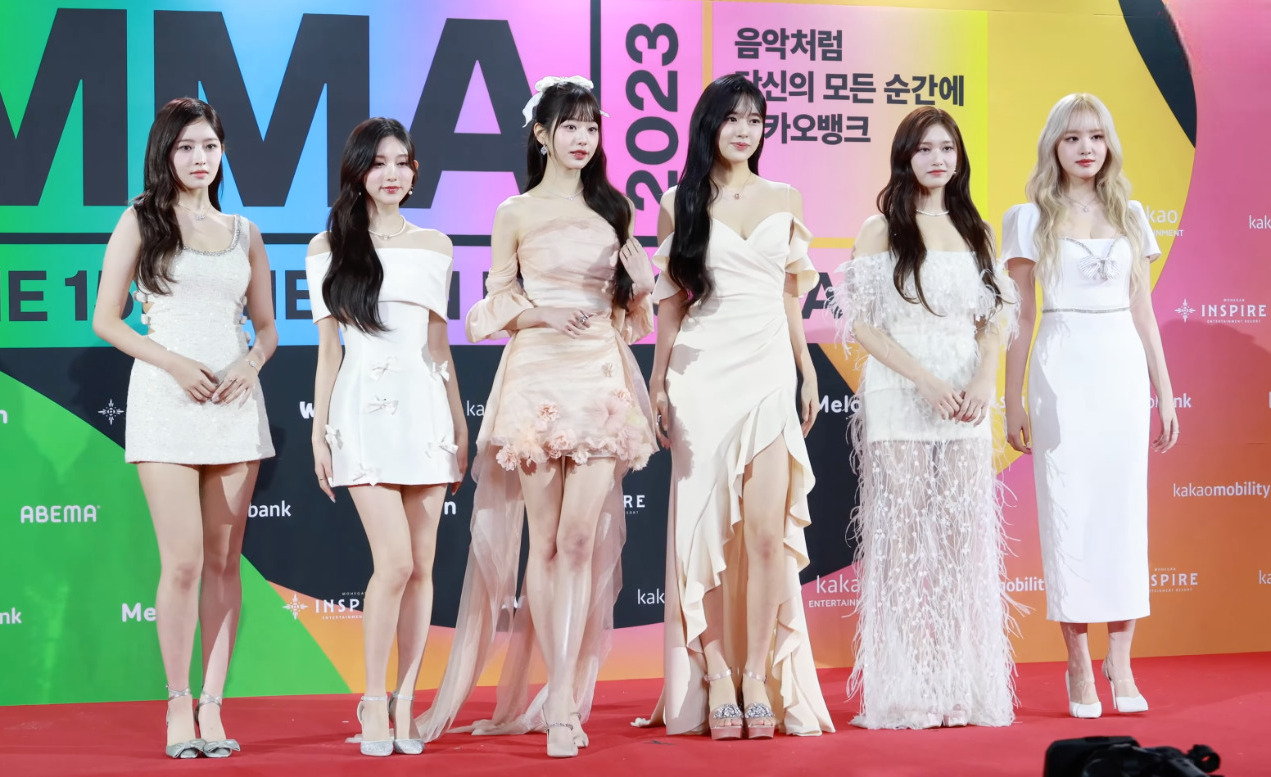
ไอฟ์

| name = ไอฟ์
| image = 2023 MMA IVE.jpg
| image_upright = 1.15
| landscape = yes
| alt = ไอฟ์ในปี ค.ศ. 2023
| caption = ไอฟ์ในปี ค.ศ. 2023จากซ้ายไปขวา: เรย์, กาอึล, ว็อนย็อง, ยูจิน, อีซอ และลิซ
| origin = โซล เกาหลีใต้
| genre = เคป็อป
| years_active = 2021–ปัจจุบัน
* กาอึล
* อัน ยู-จิน|ยูจิน
* เรย์
* ชัง ว็อน-ย็อง|ว็อนย็อง
* ลิซ
* อีซอ
ไอฟ์ (; หรือเขียนด้วยตัวใหญ่ทั้งหมด; ) เป็นเกิร์ลกรุปเกาหลีใต้ก่อตั้งโดยสตาร์ชิปเอนเตอร์เทนเมนต์ กลุ่มประกอบด้วยสมาชิกหกคนคือ กาอึล, อัน ยู-จิน|ยูจิน, เรย์, ชัง ว็อน-ย็อง|ว็อนย็อง, ลิซ และอีซอ ไอฟ์ได้รับการยอมรับจากเพลงที่ติดหูและการสำรวจธีมของการรักตัวเองในเพลงของพวกเธอ
*
*
*
*
พวกเธอเปิดตัวเมื่อวันที่ 1 ธันวาคม 2021 ด้วยซิงเกิลอัลบั้ม"อีเลฟเวน" ตามมาด้วยซิงเกิลอัลบั้ม"เลิฟไดฟ์" โดยกลายเป็นเลิฟไดฟ์ (เพลง)|ซิงเกิลของไอฟ์ที่ได้อันดับหนึ่งของเซอร์เคิลดิจิทัลชาร์ต และเป็นList of Circle Digital Chart number ones of 2022|ซิงเกิลที่มีผลงานดีที่สุดแห่งปี และได้รับรางวัลเพลงแห่งปีจากเอเชียอาร์ติสต์อะวอดส์ ครั้งที่ 7|เอเชียอาร์ติสต์อะวอดส์, โกลเดนดิสก์อะวอดส์ ครั้งที่ 37|โกลเดนดิสก์อะวอดส์, มามาอะวอดส์ 2022|มามาอะวอดส์ และเมลอนมิวสิกอะวอดส์ 2022|เมลอนมิวสิกอะวอดส์ นอกจากนี้ยังเป็นเพลงแรกของกลุ่มที่ติดสิบอันดับแรกในชาร์ต "Billboard" Global Excl. US ไอฟ์ประสบความสำเร็จกับเพลงอันดับหนึ่งครั้งที่สองด้วยอาฟเตอร์ไลก์ (เพลง)|ซิงเกิลของซิงเกิลอัลบั้มที่สาม"อาฟเตอร์ไลก์" ในปี 2023 กลุ่มได้วางจำหน่ายสตูดิโออัลบั้ม "I've Ive" ซึ่งประสบความสำเร็จในเชิงพาณิชย์ และมาพร้อมกับสองซิงเกิลคือ "Kitsch (song)|Kitsch" และ "I Am (Ive song)|I Am" ซึ่งทั้งสองก็ติดอันดับหนึ่งของเซอร์เคิลดิจิทัลชาร์ต ตามมาด้วยการวางจำหน่ายอีพีแรก"I've Mine" ซึ่งประสบความสำเร็จอย่างมากเช่นกัน มาพร้อมกับสามซิงเกิล "Either Way (Ive song)|Either Way", "Off the Record (Ive song)|Off The Record" และ "Baddie (song)|Baddie"
==ชื่อ==
ไฟล์:Ive logo (Black).svg|thumb|upright|right|โลโก้ทางการของไอฟ์
ชื่อกลุ่มไอฟ์ (Ive) ย่อมาจาก "I have" โดยพาดพิงถึงแนวคิดในการแสดงสิ่งที่ "ฉันมี" (I have) ให้กับผู้ชมด้วยความมั่นใจ โดยที่แทนที่จะบอกเล่าเรื่องราวของการเติบโต กลุ่มพยายามที่จะนำเสนอ "เกิร์ลกรุปที่สมบูรณ์แบบ" ตั้งแต่เริ่มต้น
== ประวัติ ==
=== 2017–2021: กิจกรรมก่อนเปิดตัว ===
ว็อนย็องและยูจินเข้าร่วมรายการแข่งขันเรียลลิตี"พรอดิวซ์โฟร์ตีเอต"ในปี 2018 ว็อนย็องจบอันดับที่ 1 และยูจินจบอันดับที่ 5 และกลายเป็นสมาชิกของเกิร์ลกรุปไอซ์วัน พวกเธอโปรโมตร่วมกับวงจนกระทั่งยุบวงเมื่อวันที่ 29 เมษายน 2021
ในปี 2017 กาอึลได้เข้าร่วมในรอบแรกของการแข่งขัน Incheon Dance Competition เธอได้รับเลือกให้ออดิชันทันทีและกลายเป็นเด็กฝึกหัดภายใต้สตาร์ชิปเอนเตอร์เทนเมนต์ ในปี 2018 เรย์เข้าร่วมสตาร์ชิปเอนเตอร์เทนเมนต์หลังจากผ่านการออดิชันรายการ Loen Friends Global Audition ในญี่ปุ่น การออดิชันของเรย์ดึงดูดความสนใจของกรรมการด้วยเสียงที่ชัดเจนของเธอ และในเดือนพฤษภาคมของปีนั้น เธอได้มาที่เกาหลีและเริ่มฝึก อีซอเป็นส่วนหนึ่งของนางแบบเอสเอ็มเอนเตอร์เทนเมนต์|เอสเอ็มคิดส์Cite web|date=November 7, 2021|title="태연 언니처럼 될래요"…SM이 선택한 키즈 모델 15명 중앙일보 |url-status=bot: unknown |website=web.archive.org ลิซได้รับเลือกให้เข้าร่วมรายการ 2019 Starship Open Audition และได้เป็นเด็กฝึกหัดภายใต้สตาร์ชิปเอนเตอร์เทนเมนต์
===2021: บทนำและเปิดตัวด้วย"อีเลฟเวน"===
วันที่ 2 พฤศจิกายน สตาร์ชิปเอนเตอร์เทนเมนต์ประกาศว่าจะเปิดตัวเกิร์ลกรุปวงใหม่เป็นครั้งแรกนับตั้งแต่เปิดตัวคอสมิกเกิลส์ในปี 2016 ตั้งแต่วันที่ 3 ถึง 8 พฤศจิกายน มีการเปิดตัวสมาชิกพร้อมภาพถ่ายออกมา (ยูจิน กาอึล ว็อนย็อง ลิซ เรย์ และอีซอ ตามลำดับ) วันที่ 8 พฤศจิกายน สตาร์ชิปเปิดเผยว่ากลุ่มจะเปิดตัวในวันที่ 1 ธันวาคม สองวันต่อมามีการประกาศว่าจะเปิดตัวด้วยซิงเกิลอัลบั้ม "อีเลฟเวน" วันที่ 1 ธันวาคม กลุ่มได้เปิดตัวซิงเกิลอัลบั้ม"อีเลฟเวน"และมีเพลงหลักในชื่อเดียวกัน กลุ่มได้ออกอากาศครั้งแรกในรายการมิวสิกแบงก์ของเคบีเอส|เคบีเอส 2 เมื่อวันที่ 3 ธันวาคม เพื่อแสดงเพลง "อีเลฟเวน (เพลง)|อีเลฟเวน"
ชาร์ตบิลบอร์ดวันที่ 14 ธันวาคม "อีเลฟเวน" ติดอันดับที่ 9 ในชาร์ต World Digital Song Sales และติดชาร์ต Billboard Global 200|"Billboard" Global 200 และ "Billboard" Global Excl. US เป็นเวลาสิบสี่สัปดาห์ติดต่อกัน เพลงนี้ยังติดอันดับชาร์ตเพลงยอดนิยมของ"บิลบอร์ด" โดยเปิดตัวในชาร์ต Top User Generated Songs ของ"บิลบอร์ด"เจแปน และเข้าสู่ชาร์ต Billboard Japan Hot 100|Japan Hot 100 และในขณะเดียวกัน ไอฟ์ก็ติดชาร์ต "Billboard" Artist 100 เป็นครั้งแรก "Eleven" ติดอันดับสูงสุดที่อันดับ 2 ของเซอร์เคิลดิจิทัลชาร์ต และสตรีมมิงชาร์ต
วันที่ 8 ธันวาคม หนึ่งสัปดาห์หลังจากเปิดตัว ไอฟ์ได้รับรางวัลรายการเพลงเป็นครั้งแรกในรายการ"โชว์แชมเปียน"ของเอ็มบีซีเอ็ม|เอ็มบีซี ทำให้พวกเธอกลายเป็นเกิร์ลกรุปที่ได้อันดับหนึ่งเร็วที่สุดตั้งแต่เปิดตัว "อีเลฟเวน" ชนะในรายการเพลงถึง 13 ครั้ง รวมถึง Triple crown ในรายการ"มิวสิกแบงก์"ของเคบีเอส 2 โชว์! มิวสิกคอร์ของเอ็มบีซี และ"อินกีกาโย"ของเอสบีเอส นอกจากนี้ "อีเลฟเวน" ยังทำยอดขายอัลบั้มได้สูงสุดในสัปดาห์แรกที่วางจำหน่าย ซึ่งสูงที่สุดในบรรดาอัลบั้มเปิดตัวของเกิร์ลกรุป ในเดือนมกราคมของปีถัดมา ไอฟ์ได้แสดงบนเวทีส่งตัวในOlympic Hall|โอลิมปิกฮอลล์เพื่อส่งนักกีฬาระดับชาติของประเทศเกาหลีใต้ในโอลิมปิกฤดูหนาว 2022|คณะผู้แทนเกาหลีใต้ไปสู่โอลิมปิกฤดูหนาว 2022 มิวสิกวิดีโอเพลง "อีเลฟเวน" มียอดชมมากกว่า 100 ล้านเมื่อวันที่ 8 มีนาคม ค.ศ. 2022 ณ เดือนกรกฎาคม ค.ศ. 2023 "อีเลฟเวน" ติดอันดับชาร์ตเซอร์เคิลดิจิทัลชาร์ตเป็นเวลา 86 สัปดาห์ติดต่อกัน ต่อมา"Business Insider|คนวงใน"ยกให้ "อีเลฟเวน" ของไอฟ์เป็นหนึ่งในเพลงเปิดตัวที่ดีที่สุดตลอดกาลในวงการเคป็อป
===2022: "เลิฟไดฟ์" "อาฟเตอร์ไลก์" และเปิดตัวที่ญี่ปุ่น===
วันที่ 5 เมษายน ไอฟ์ได้ปล่อยซิงเกิลอัลบั้มที่สอง"เลิฟไดฟ์" โดยมีซิงเกิลในเลิฟไดฟ์ (เพลง)|ชื่อเดียวกัน หนึ่งสัปดาห์หลังวางจำหน่าย เพลงกลายเป็นไวรัลและมียอดชมถึง 200 ล้านครั้งสำหรับชาเลนจ์ในติ๊กต็อก "เลิฟไดฟ์" ขึ้นสู่อันดับหนึ่งในเซอร์เคิลดิจิทัลชาร์ต และกลายเป็นเพลงอันดับหนึ่งในเกาหลีใต้ ซิงเกิลมึการสตรีมถึง 28.9 ล้านครั้งและขายได้ 2,800 ชุดนอกสหรัฐในสัปดาห์แรกที่มีการติดตามยอดขาย ชาร์ตบิลบอร์ดวันที่ 23 เมษายน "เลิฟไดฟ์" ขึ้นสู่อันดับ 10 ในชาร์ต Global Excl. US กลายเป็นเพลงแรกของกลุ่มที่ขึ้นไปถึง 10 อันดับแรก และอยู่ในชาร์ต "Billboard" Global Excl. US เป็นเวลา 29 สัปดาห์ติดต่อกัน "เลิฟไดฟ์" ขึ้นสูงสุดที่อันดับ 9 ในชาร์ต Apple Music Global มิวสิกวิดีโอของเพลงนี้มียอดชมมากกว่า 100 ล้านครั้งเมื่อวันที่ 15 มิถุนายน "เลิฟไดฟ์" ขึ้นอันดับหนึ่งทั้ง Melon (online music service)|Melon Yearly Chart และ Circle Digital Yearly Chart ด้วยความสำเร็จเชิงพาณิชย์ของกลุ่ม "เลิฟไดฟ์" ได้รับรางวัลเพลงแห่งปีจากงานประกาศรางวัลต่าง ๆ ได้แก่ มามาอะวอดส์ 2022|มามาอะวอดส์ เมลอนมิวสิกอะวอดส์ 2022|เมลอนมิวสิกอะวอดส์ โกลเดนดิสก์อะวอดส์ ครั้งที่ 37|โกลเดนดิสก์อะวอดส์ และเอเชียอาร์ติสต์อะวอดส์ ครั้งที่ 8|เอเชียอาร์ติสต์อะวอดส์ กลุ่มยังได้รับรางวัลกลุ่มหญิงยอดเยี่ยมและศิลปินหน้าใหม่ยอดเยี่ยมจากเมลอนมิวสิกอะวอดส์ ศิลปินหน้าใหม่แห่งปีจากโกลเดนดิสก์อะวอดส์ พวกเธอยังได้รับรางวัลจากรายการดนตรีสิ้นปีมากมายจากจีนีมิวสิกอะวอดส์ เซอร์เคิลชาร์ตมิวสิกอะวอดส์ และโซลมิวสิกอะวอดส์
ไฟล์:아이브 - 뮤직뱅크 출근길 직캠 IVE MusicBank Fancam 220624.jpg|alt=ไอฟ์ในเดือนมิถุนายน ค.ศ. 2022|thumb|245x245px|ไอฟ์ในเดือนมิถุนายน ค.ศ. 2022
วันที่ 14 และ 15 พฤษภาคม ไอฟ์ได้แสดงที่ Kpop.Flex ในแฟรงก์เฟิร์ต ประเทศเยอรมนี ซึ่งจัดขึ้นที่ Waldstadion (Frankfurt)|Deutsche Bank Park ซึ่งถือเป็นการแสดงในต่างประเทศครั้งแรกของกลุ่มCite web|date=May 28, 2022|title='2022 KPOP FLEX(케이팝 플렉스) in 프랑크푸르트' 카이-몬스타엑스-마마무-NCT DREAM-(여자)아이들 출격!|website=CBC뉴스 CBCNEWS |language=ko หนึ่งเดือนต่อมา ไอฟ์ได้แสดงที่ Seoul Olympic Stadium|Jamsil Stadium ในกรุงโซล โดยเป็นส่วนหนึ่งของDream Concert (South Korea)|ดรีมคอนเสิร์ต ครั้งที่ 28
วันที่ 18 กรกฎาคม สตาร์ชิปเอนเตอร์เทนเมนต์ประกาศว่าไอฟ์จะคัมแบคในวันที่ 22 สิงหาคม ด้วยซิงเกิลอัลบั้มที่สาม"อาฟเตอร์ไลก์" และวางจำหน่ายพร้อมกับซิงเกิลในอาฟเตอร์ไลก์ (เพลง)|ชื่อเดียวกันเมื่อวันที่ 22 สิงหาคม "อาฟเตอร์ไลก์" มีบีทเพลงมาจากซิงเกิลฮิต "I Will Survive" ของ Gloria Gaynor "อาฟเตอร์ไลก์" ติดอันดับชาร์ตและขึ้นสู่อันดับหนึ่งในเซอร์เคิลดิจิทัลชาร์ต ทำให้กลุ่มมีเพลงอันดับหนึ่งสองเพลงในเกาหลีใต้ มิวสิกวิดีโอสำหรับ "อาฟเตอร์ไลก์" มียอดรับชม 57 ล้านครั้งบนยูทูบภายใน 3 วันนับจากการวางจำหน่าย เพลงขึ้นสู่อันดับ 9 ในชาร์ต "Billboard" Global Excl. US และขึ้นสูงสุดที่อันดับ 23 ในชาร์ต Spotify Global เพลงนี้ยังกลายเป็นเพลงแรกของกลุ่มที่บรรลุ Perfect all-kill ซึ่งเป็นความสำเร็จบนชาร์ตเพลงที่เพลงสามารถขึ้นอันดับหนึ่งในชาร์ตเรียลไทม์ รายวัน และรายสัปดาห์ของแพลตฟอร์มสตรีมเพลงต่าง ๆ ของเกาหลีใต้พร้อมกัน ได้แก่ Melon (online music service)|เมลอน, Bugs! (streaming service)|บักส์, Genie Music|จีนีมิวสิก และยูทูบมิวสิก "อาฟเตอร์ไลก์" ชนะในMusic programs of South Korea|รายการเพลง 14 ครั้ง กลายเป็นเพลงที่มีการชนะมากที่สุดในปีนั้น ต่อมาอัลบั้มขายได้มากกว่า 1,700,000 ชุดAccumlated sales for "After Like":
*
*
วันที่ 10 สิงหาคม มีการประกาศผ่านทางเว็บไซต์ทางการของญี่ปุ่นของไอฟ์ว่าพวกเธอจะเปิดตัวในญี่ปุ่นในช่วงฤดูใบไม้ร่วงปี ค.ศ. 2022 วันที่ 8 กันยายน มีการประกาศว่าไอฟ์จะวางจำหน่าย "อีเลฟเวน" เวอร์ชันญี่ปุ่นในวันที่ 19 ตุลาคม มิวสิกวิดีโอสำหรับ "อีเลฟเวน" เวอร์ชันภาษาญี่ปุ่นเผยแพร่ล่วงหน้าเมื่อวันที่ 19 กันยายน และวางจำหน่ายเมื่อวันที่ 19 ตุลาคม ซิงเกิลอัลบั้ม "Eleven -Japanese version-" ประกอบด้วย "อีเลฟเวน" และ A-side and B-side|b-side "Queen of Hearts" ซึ่งเป็นเพลงต้นฉบับภาษาญี่ปุ่นเพลงแรกของไอฟ์cite web|trans-title=IVE Japan Debut! Japan's first single "ELEVEN -Japanese ver.-" will be released on October 19 A special lottery event for purchasers will also be held! |website=Tower JP |language=ja |date=September 9, 2022 |title=IVE｜遂に日本デビュー！日本ファーストシングル『ELEVEN -Japanese ver.-』10月19日発売｜購入者限定スペシャル抽選イベントも開催！ อัลบั้มขายได้ 88,312 ชุดในสัปดาห์แรกบน"Billboard Japan|บิลบอร์ดเจแปน" และได้รับการรับรองระดับโกลด์จากสมาคมผู้ประกอบกิจการเพลงของญี่ปุ่น วันที่ 15 ตุลาคม ไอฟ์ได้แสดงในวันที่ 2 ของเคคอนญี่ปุ่นที่สนามกีฬาอาริอาเกะในโตเกียว ประเทศญี่ปุ่น วันที่ 16 พฤศจิกายน ไอฟ์ได้เปิดตัว "After Like" Holiday Remix พวกเธอได้เข้าร่วมใน "Spotify Holiday Single" ประจำปีของสปอติฟาย ซึ่งประกอบด้วยเพลงโครงการที่นำเสนอโดยศิลปินต่าง ๆ ที่ได้รับการคัดสรรโดยตรงจากสปอติฟายก่อนเทศกาลคริสต์มาสสิ้นปี ไอฟ์เป็นศิลปินเกาหลีกลุ่มแรกที่เข้าร่วมในโครงการ Holiday Singles ประจำปี โดยตีความเพลงของพวกเธอใหม่เป็นเวอร์ชันรีมิกซ์ช่วงวันหยุดและเผยแพร่บนสปอติฟายทั่วโลกโดยเฉพาะ ในวันที่ 26 พฤศจิกายน ไอฟ์ได้รับรางวัลแดซัง (รางวัลใหญ่) เป็นครั้งแรกสำหรับMelon Music Award for Song of the Year|เพลงแห่งปีจากงานเมลอนมิวสิกอะวอดส์ 2022 ต่อมาพวกเธอได้รับรางวัลแดซังอีก 3 ครั้งจากงานประกาศรางวัลต่าง ๆ วันที่ 20 ธันวาคม ค.ศ. 2022 มีการประกาศว่าไอฟ์จะปรากฏตัวบนปกนิตยสาร "Vogue Korea" ฉบับเดือนมกราคม ค.ศ. 2023 และกลายเป็นList of Vogue Korea cover models|กลุ่มที่ 5 ที่ได้ขึ้นปกนิตยสาร "Vogue Korea" ต่อจากบิกแบง (วงดนตรีเกาหลีใต้)|บิกแบง, เอ็กโซ, แบล็กพิงก์ และบีทีเอส (กลุ่มนักร้อง)|บีทีเอส
===2023–ปัจจุบัน: "ไอฟ์ไอฟ์" ทัวร์ และ"ไอฟ์ไมน์"===
== สมาชิก ==
* อัน ยู-จิน|ยูจิน (, ) – หัวหน้าวง, นักร้อง
* กาอึล (, ) – นักเต้น, แร็ปเปอร์
* เรย์ (, ) – แร็ปเปอร์, นักร้อง
* ชัง ว็อน-ย็อง|ว็อนย็อง (, ) – นักร้อง
* ลิซ (, ) – นักร้อง
* อีซอ (, ) – นักร้อง
== ผลงานเพลง ==
* "ไอฟ์ไอฟ์" (2023)
== ผลงานวิดีโอ ==
===มิวสิกวิดีโอ===
| class="wikitable plainrowheaders" style="text-align:center"
! scope="col" | ชื่อ
! scope="col" | ปี
! scope="col" | ผู้กำกับ
! scope="col" | อ้างอิง
|-
! scope="row" | "Eleven"
| 2021
| Jinooya Makes
|
|-
! scope="row" | "Love Dive"
| rowspan="3" | 2022
| rowspan="2" | Haus of Team
|
|-
! scope="row" | "After Like"
|
|-
! scope="row" | "Eleven" (Japanese ver.)
| Highqualityfish
|
|-
! scope="row" | "Kitsch"
| rowspan="7" | 2023
| Haus of Team
|
|-
! scope="row" | "I Am"
| Highqualityfish
|
|-
! scope="row" | "Wave"
| VIA (Jimmy)
|
|-
! scope="row" | "I Want"
| PinkLabel Visual
|
|-
! scope="row" | "Either Way"
| Yu Kwang-goeng
|
|-
! scope="row" | "Off the Record"
| Lee Hye-in(2eehyeinfilm)
|
|-
! scope="row" | "Baddie"
| Lafic
|
|-
|
===วิดีโออื่น===
| class="wikitable plainrowheaders" style="text-align:center"
! scope="col" | ชื่อ
! scope="col" | ปี
! scope="col" | ผู้กำกับ
! scope="col" | อ้างอิง
|-
! scope="row" | "Have What We Want"
| rowspan="2" | 2021
| Rigend Film Studio
|
|-
! scope="row" | "Show What I Have"
| rowspan="3" | Haus of Team
|
|-
! scope="row" | "Dear. Cupid"
| rowspan="2" | 2022
|
|-
! scope="row" | "I've Summer Film"
|
|
== ผลงานการแสดง ==
===เรียลลิตีโชว์===
| class="wikitable plainrowheaders"
! scope="col" | ปี
! scope="col" | ชื่อ
! scope="col" | หมายเหตุ
! scope="col" | อ้างอิง
|-
! scope="row" | 2021–ปัจจุบัน
| "Ive On"
| เบื้องหลังกิจกรรมของสมาชิกและการโปรโมตเพลง
| style="text-align:center" |
|-
! scope="row" rowspan="2" | 2022–ปัจจุบัน
| "Ive Off"
| เบื้องหลังของสมาชิกที่ไม่ใช่กิจกรรมและการโปรโมตเพลง
| style="text-align:center" |
|-
| "Ive Log"
| วล็อกของสมาชิก
| style="text-align:center" |
|-
! scope="row" | 2021–2023
| "1,2,3 Ive"
| ซีรีส์เรียลลิตีโชว์
| style="text-align:center" | References for "1,2,3 Ive":
* Season 1:
* Season 2:
* Season 3:
|
==คอนเสิร์ตและทัวร์==
=== ทัวร์ ===
==== ไอฟ์เดอะเฟิสต์แฟนคอนเสิร์ต "เดอะพรอมควีนส์" ทัวร์ ====
| class="wikitable plainrowheaders" style="text-align:center;"
! scope="col" style="width:10em;" | วันที่
! scope="col" style="width:8em;" | เมือง
! scope="col" style="width:8em;" | ประเทศ
! scope="col" style="width:17em;" | สถานที่
! scope="col" style="width:7em;" | จำนวน
! scope="col" | อ้างอิง
|-
! scope="row" | 11 กุมภาพันธ์ 2023
| rowspan="2" | โซล
| rowspan="2" | เกาหลีใต้
| rowspan="2" | Olympic HallBeyond Live
| rowspan="2" | —
| rowspan="2" |
|-
! scope="row" | 12 กุมภาพันธ์ 2023
|-
! scope="row" | 18 กุมภาพันธ์ 2023
| rowspan="2" | โยโกฮามะ
| rowspan="4" | ญี่ปุ่น
| rowspan="2" | Pia Arena MM
| rowspan="4" | 57,000
| rowspan="4" |
|-
! scope="row" | 19 กุมภาพันธ์ 2023
|-
! scope="row" | 23 กุมภาพันธ์ 2023
| rowspan="2" | โคเบะ
| rowspan="2" | World Memorial Hall
|-
! scope="row" | 24 กุมภาพันธ์ 2023
|-
! scope="row" | 17 มิถุนายน 2023
| มะนิลา
| ฟิลิปปินส์
| Araneta Coliseum|Smart Araneta Coliseum
| —
|
|-
! scope="row" | 24 มิถุนายน 2023
| rowspan="2" | ไทเป
| rowspan="2" | ไต้หวัน
| rowspan="2" | New Taipei City Exhibition Hall
| rowspan="2" | 8,600
| rowspan="2" |
|-
! scope="row" | 25 มิถุนายน 2023
|-
! scope="row" | 30 มิถุนายน 2023
| colspan="2" | สิงคโปร์
| One-north#The Star|The Star Theatre
| —
|
|-
! scope="row" | 8 กรกฎาคม 2023
| rowspan="2" | กรุงเทพฯ
| rowspan="2" | ไทย
| rowspan="2" | ศูนย์แสดงสินค้าและการประชุม อิมแพ็ค เมืองทองธานี|ธันเดอร์โดม
| rowspan="2" | —
| rowspan="2" |
|-
! scope="row" | 9 กรกฎาคม 2023
|-
! colspan="4" | ทั้งหมด
! 97,000
|
|
==== ไอฟ์เดอะเฟิสต์เวิลด์ทัวร์ "โชว์วอตไอแฮฟ" ====
| class="wikitable plainrowheaders" style="text-align:center;"
! scope="col" style="width:10em;" | วันที่
! scope="col" style="width:8em;" | เมือง
! scope="col" style="width:8em;" | ประเทศ
! scope="col" style="width:17em;" | สถานที่
! scope="col" style="width:7em;" | จำนวน
! scope="col" | อ้างอิง
|-
! scope="row" | 7 ตุลาคม 2023
| rowspan="2" | โซล
| rowspan="2" | เกาหลีใต้
| rowspan="2" | Jamsil Arena|Jamsil Indoor StadiumBeyond Live
| rowspan="2" | —
| rowspan="2" |
|-
! scope="row" | 8 ตุลาคม 2023
|-
! scope="row" | 15 พฤศจิกายน 2023
| rowspan="2" | โยโกฮามะ
| rowspan="2" | ญี่ปุ่น
| rowspan="2" | Yokohama Arena
| rowspan="2" | —
| rowspan="2" |
|-
! scope="row" | 16 พฤศจิกายน 2023
|
=== การแสดงสดอื่น ===
| class="wikitable sortable plainrowheaders" style="text-align:center"
! scope="col" | รายการ
! scope="col" | วันที่
! scope="col" | สถานที่
! scope="col" | เมือง
! scope="col" | ประเทศ
! scope="col" class="unsortable" | อ้างอิง
|-
! scope="row" | KBS Song Festival
| 17 ธันวาคม 2021
| KBS Hall
| โซล
| rowspan="4" | เกาหลีใต้
|
|-
! scope="row" | SBS Gayo Daejeon
| 25 ธันวาคม 2021
| Namdong Gymnasium
| อินช็อน
|
|-
! scope="row" | MBC Gayo Daejejeon
| 31 ธันวาคม 2021
| MBC Dream Center
| rowspan="2" | โซล
|
|-
! scope="row" | K-Pop Click Festival
| 15 มกราคม 2022
| Glass Hall
|
|-
! scope="row" | Kpop.Flex Festival
| 14–15 พฤษภาคม 2022
| Waldstadion (Frankfurt)|Deutsche Bank Park
| แฟรงก์เฟิร์ต
| เยอรมนี
|
|-
! scope="row" | 28th Dream Concert (South Korea)|Dream Concert
| 18 มิถุนายน 2022
| สนามกีฬาโอลิมปิกโซล
| rowspan="5" | โซล
| rowspan="5" | เกาหลีใต้
|
|-
! scope="row" | Uni-Kon Festival
| 2 กรกฎาคม 2022
| SK Olympic Handball Gymnasium
|
|-
! scope="row" | K-Global Heart Dream Awards
| 25 สิงหาคม 2022
| Jamsil Students' Gymnasium
|
|-
! scope="row" | Yonsei University "Akaraka" Festival
| 24 กันยายน 2022
| Yonsei University
|
|-
! scope="row" | เดอะแฟกต์มิวสิกอะวอดส์ 2022
| 8 ตุลาคม 2022
| Olympic Gymnastics Arena
|
|-
! scope="row" | เคคอนเจแปน
| 15 ตุลาคม 2022
| Ariake Arena
| โตเกียว
| ญี่ปุ่น
|
|-
! scope="row" | 2022 Genie Music Awards
| 8 พฤศจิกายน 2022
| Namdong Gymnasium
| อินช็อน
| เกาหลีใต้
|
|-
! scope="row" | 2022 Kpop & Super Model Festival
| 13 พฤศจิกายน 2022
| ธันเดอร์โดม
| กรุงเทพมหานคร|กรุงเทพฯ
| ไทย
|
|-
! scope="row" | 43rd Blue Dragon Film Awards
| 25 พฤศจิกายน 2022
| KBS Hall
| rowspan="2" | โซล
| rowspan="2" | เกาหลีใต้
|
|-
! scope="row" | เมลอนมิวสิกอะวอดส์ 2022
| 26 พฤศจิกายน 2022
| Gocheok Sky Dome
|
|-
! scope="row" rowspan="2" | มามาอะวอดส์ 2022
| 29 พฤศจิกายน 2022
| rowspan="2" | Kyocera Dome
| rowspan="2" | โอซากะ
| rowspan="3" | ญี่ปุ่น
|
|-
| 30 พฤศจิกายน 2022
|
|-
! scope="row" | 2022 Asia Artist Awards
| 13 ธันวาคม 2022
| Nippon Gaishi Hall
| นาโงยะ
|
|-
! scope="row" | KBS Song Festival
| 16 ธันวาคม 2022
| Jamsil Arena
| rowspan="3" | โซล
| rowspan="3" | เกาหลีใต้
|
|-
! scope="row" | SBS Gayo Daejeon
| 24 ธันวาคม 2022
| Gocheok Sky Dome
|
|-
! scope="row" | MBC Gayo Daejejeon
| 31 ธันวาคม 2022
| MBC Dream Center
|
|-
! scope="row" | 73rd NHK Kōhaku Uta Gassen|73rd Kōhaku Uta Gassen
| 31 ธันวาคม 2022
| NHK Hall
| โตเกียว
| ญี่ปุ่น
|
|-
! scope="row" | โกลเดนดิสก์อะวอดส์ ครั้งที่ 37
| 7 มกราคม 2023
| ราชมังคลากีฬาสถาน
| กรุงเทพฯ
| ไทย
|
|-
! scope="row" | Music Bank World Tour|Music Bank in Paris
| 8 เมษายน 2023
| Paris La Défense Arena
| ปารีส
| ฝรั่งเศส
|
|-
! scope="row" | K-pop Lux Seoul Broadcasting System|SBS Super Concert
| 22 กรกฎาคม 2023
| Metropolitano Stadium
| มาดริด
| สเปน
|
|-
! scope="row" | Pepsi Summer Festa
| 5 สิงหาคม 2023
| Jamsil Arena|Jamsil Indoor Stadium
| rowspan="2" | โซล
| rowspan="2" | เกาหลีใต้
|
|-
! scope="row" | 25th World Scout Jamboree#Closing ceremony|25th World Scout Jamboree K-pop Super Live
| 11 สิงหาคม 2023
| Seoul World Cup Stadium
|
|-
! scope="row" | เคคอน 2023 แอลเอ
| 18 สิงหาคม 2023
| Crypto.com Arena|Crypto Arena
| ลอสแอนเจลิส
| rowspan="2" | สหรัฐ
|
|-
! scope="row" | Krazy K-Pop Super Concert
| 26 สิงหาคม 2023
| UBS Arena
| นครนิวยอร์ก|นิวยอร์ก
|
|
==รางวัลและการเสนอชื่อ==
== หมายเหตุ ==
== อ้างอิง ==
== แหล่งข้อมูลอื่น ==
*
*
หมวดหมู่:ไอฟ์
หมวดหมู่:เกิร์ลกรุปเกาหลีใต้
หมวดหมู่:กลุ่มดนตรีที่ก่อตั้งในปี พ.ศ. 2564
หมวดหมู่:ก่อตั้งในประเทศเกาหลีใต้ในปี พ.ศ. 2564
หมวดหมู่:กลุ่มดนตรีเคป็อป
หมวดหมู่:กลุ่มดนตรีจากโซล
หมวดหมู่:ศิลปินสังกัดสตาร์ชิปเอนเตอร์เทนเมนต์
หมวดหมู่:ศิลปินสังกัดโคลัมเบียเรเคิดส์
หมวดหมู่:ผู้ชนะมามาอะวอดส์
หมวดหมู่:ผู้ชนะเมลอนมิวสิกอะวอดส์
หมวดหมู่:ผู้ชนะโกลเดนดิสก์อะวอดส์
หมวดหมู่:ศิลปินสังกัดโซนีมิวสิกเอนเตอร์เทนเมนต์เจแปน